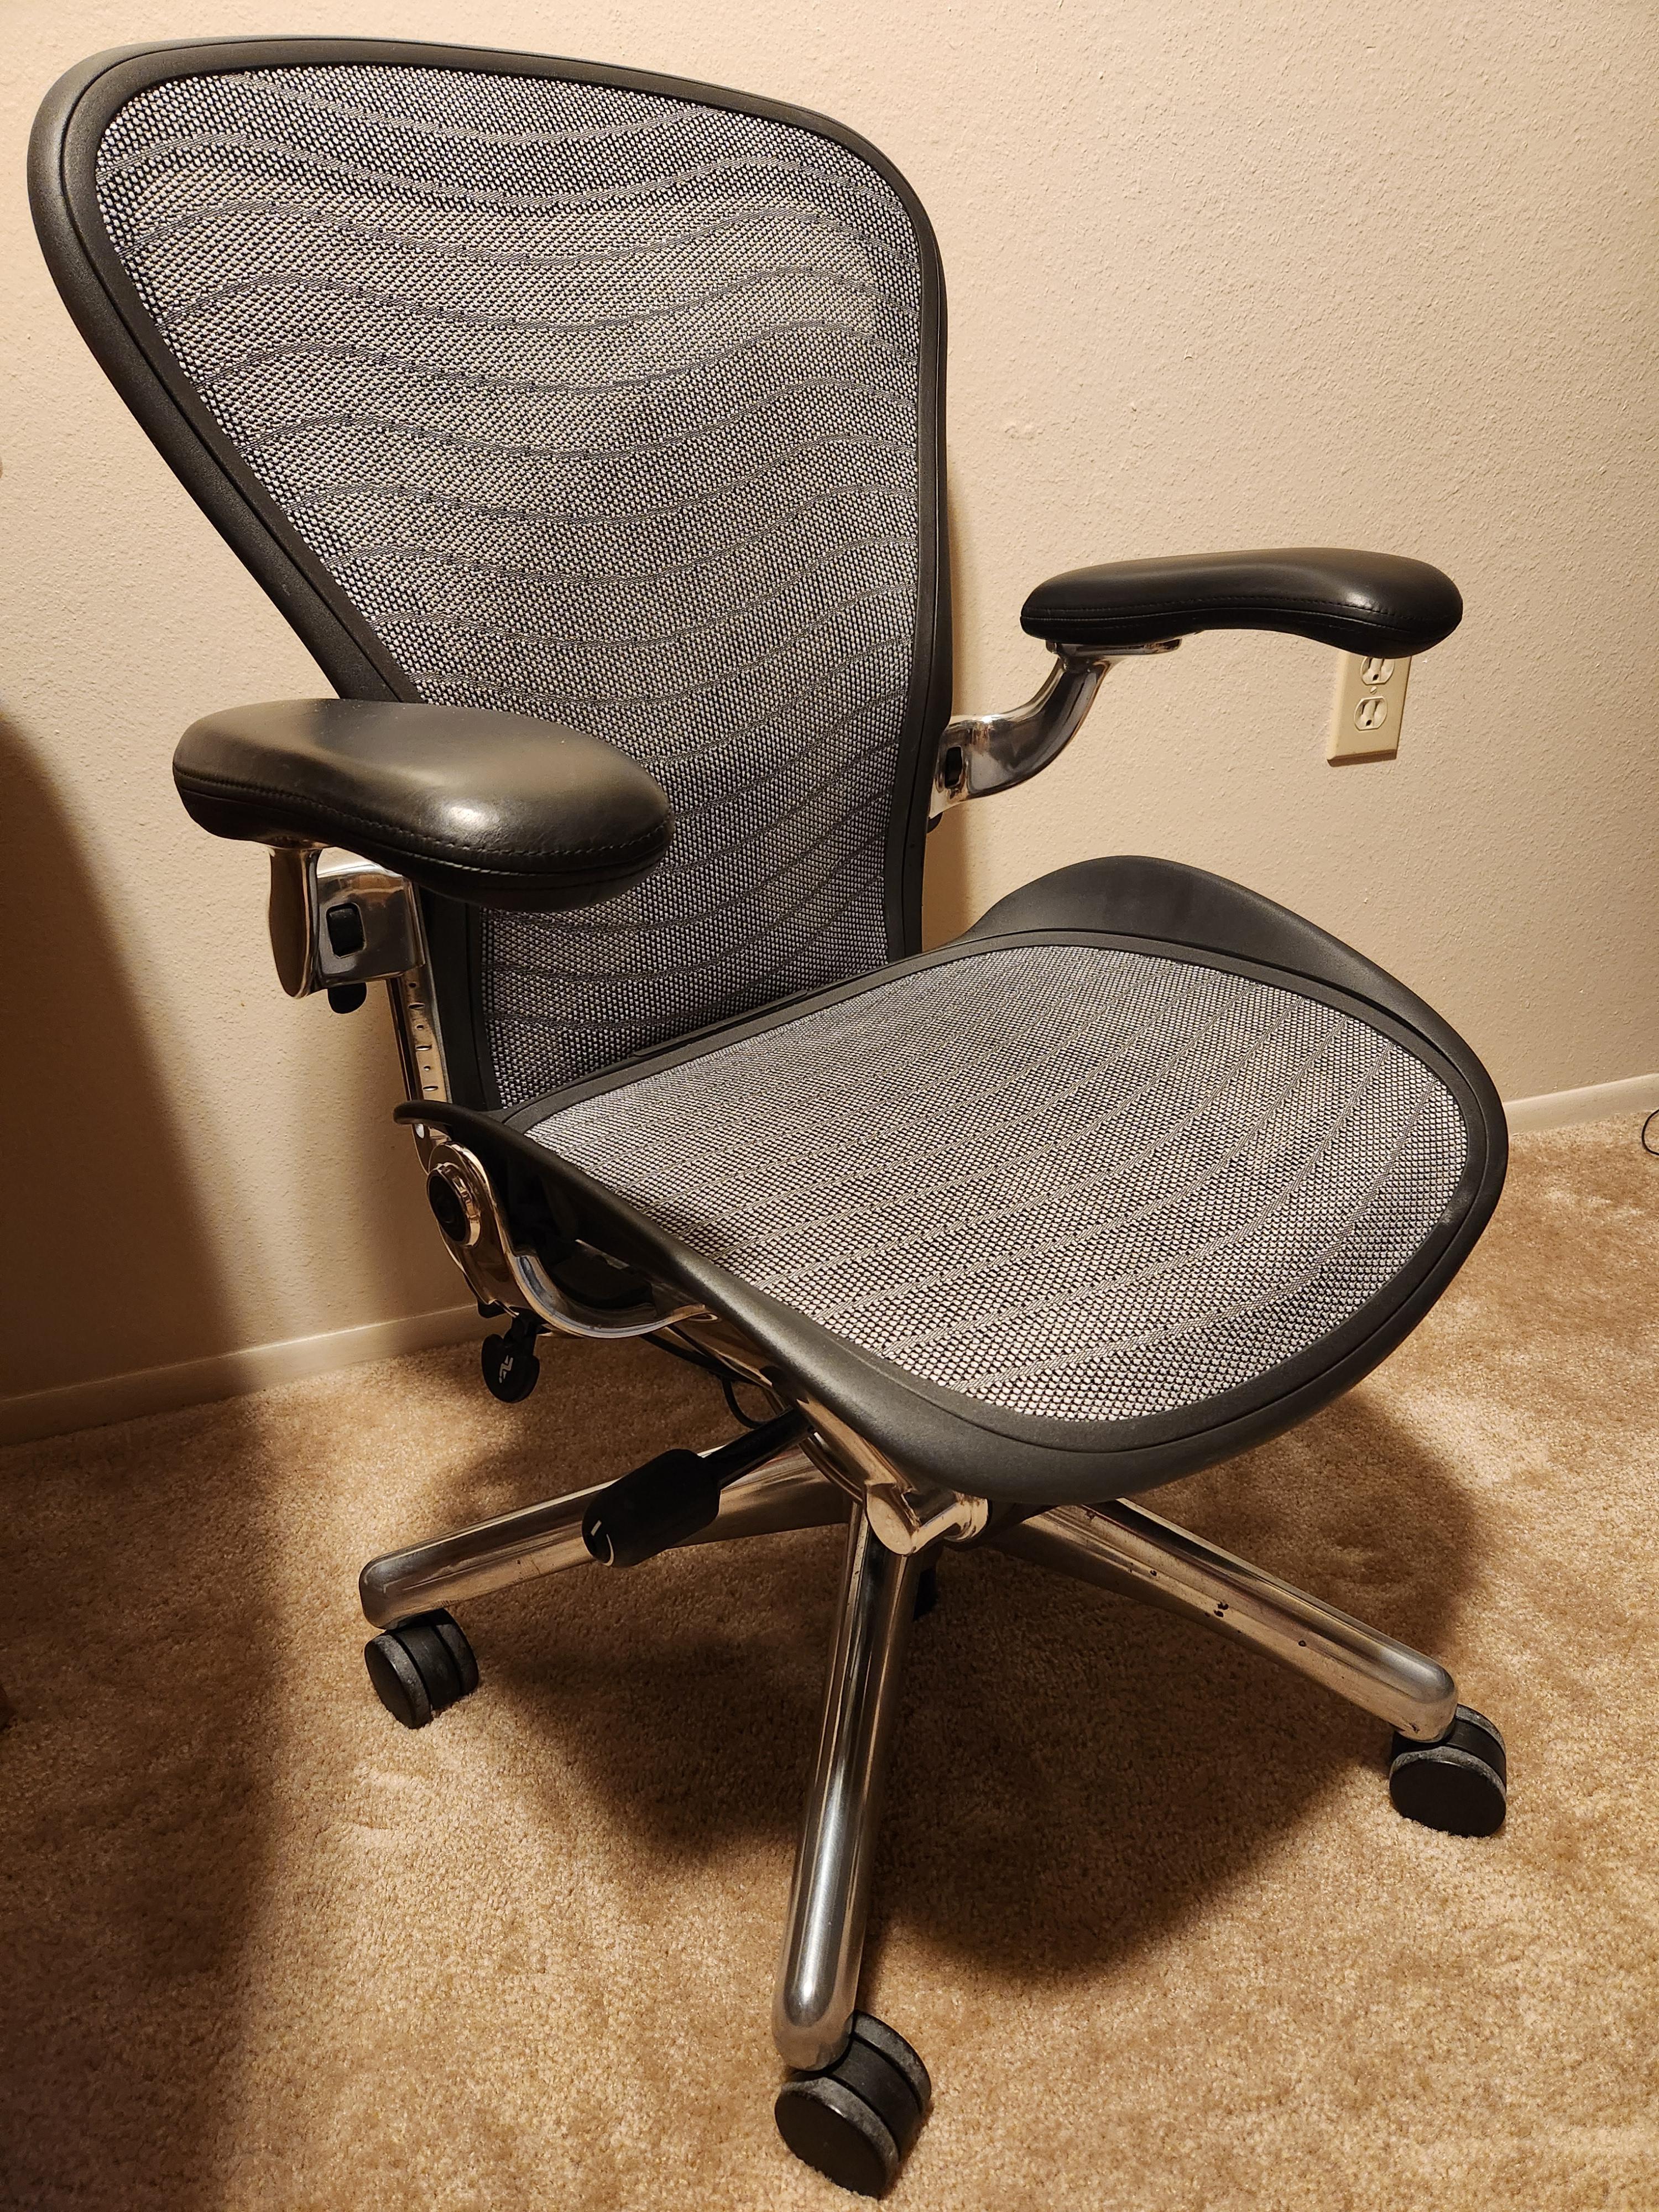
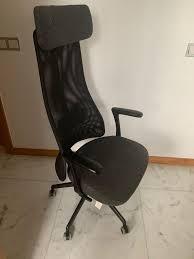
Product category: items_chair
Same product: no